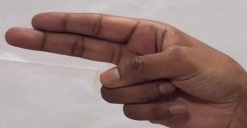
ASL sign: H